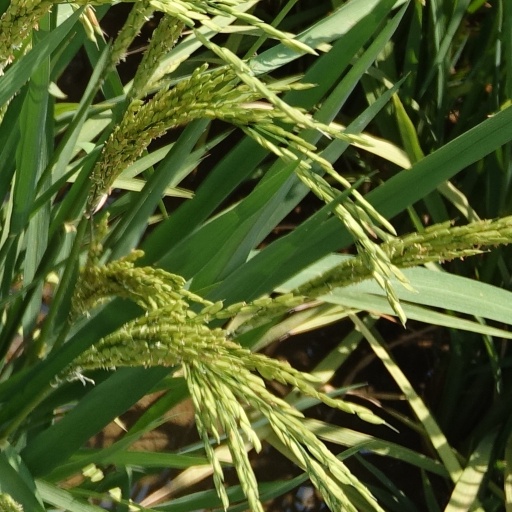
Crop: rice